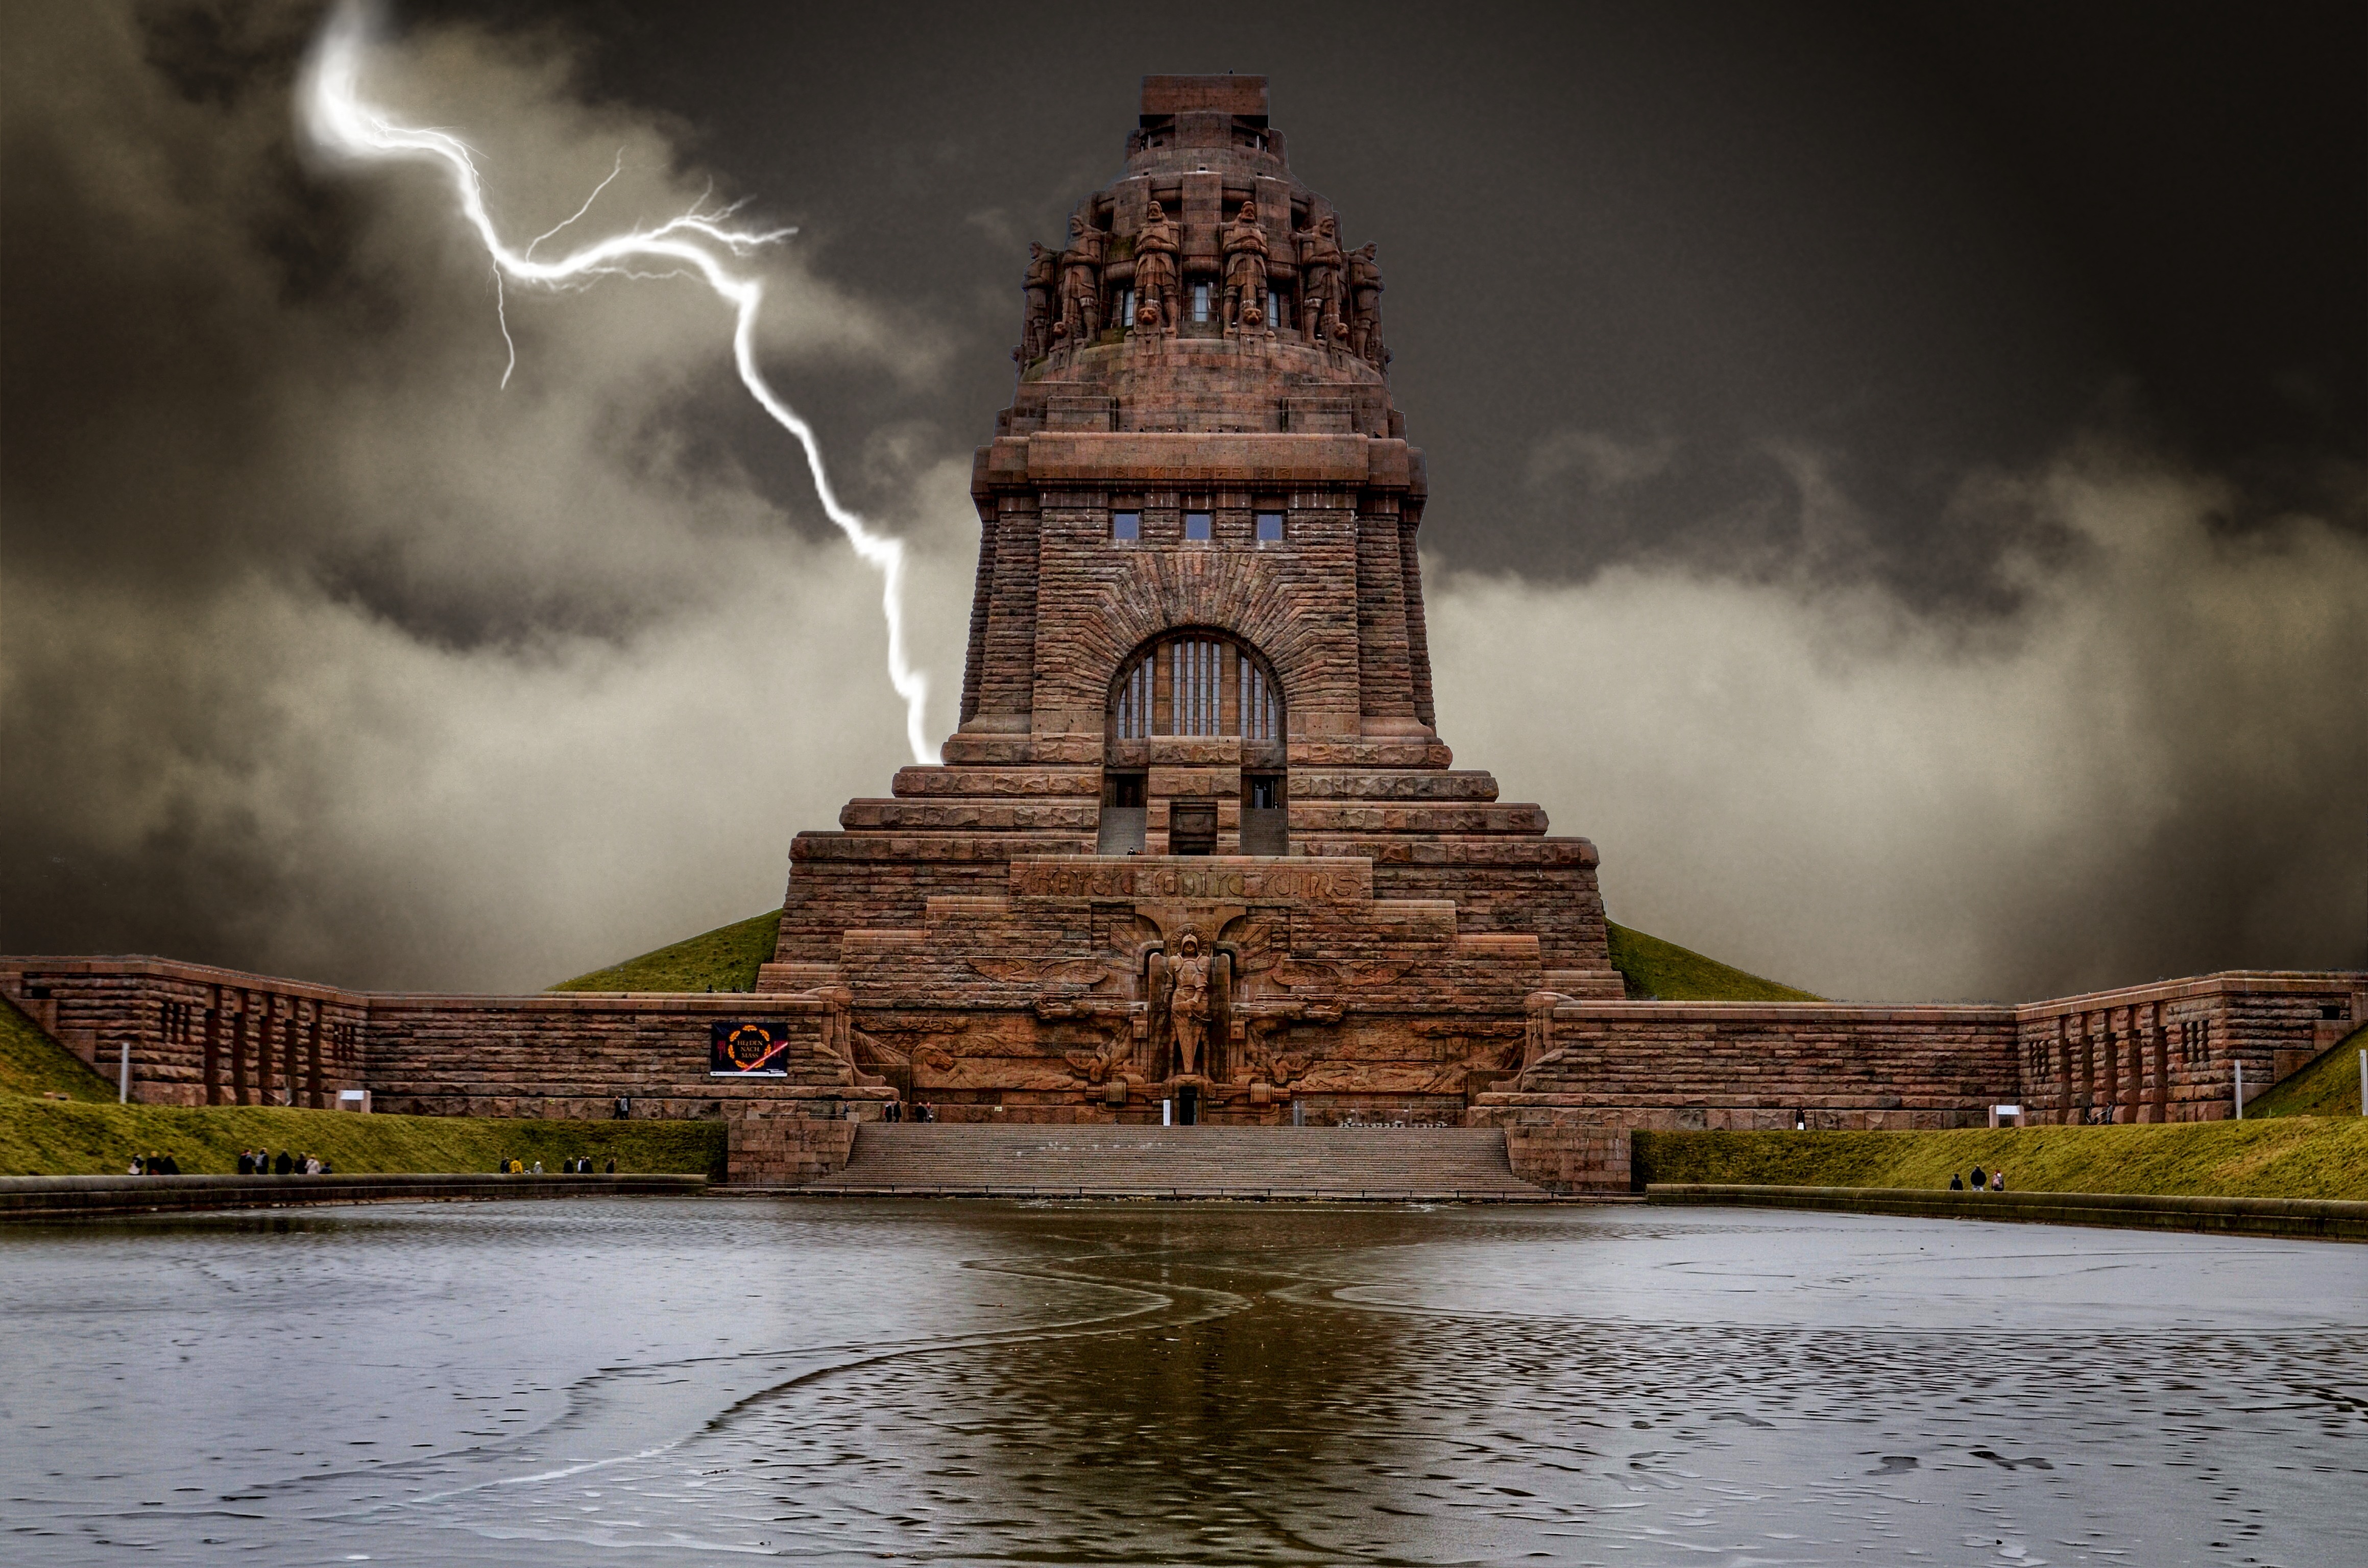
water, cloud, architecture, night, morning, building, monument, cityscape, evening, reflection, tower, weather, ancient, landmark, historic, lightning, place of worship, memorial, clouds, temple, germany, leipzig, historical, tourist attraction, water feature, dramatic scene, v lkerschlachtdenkmal, v lki, ancient history, place of interest, heritage site, fantastically, monument to the battle of the nations